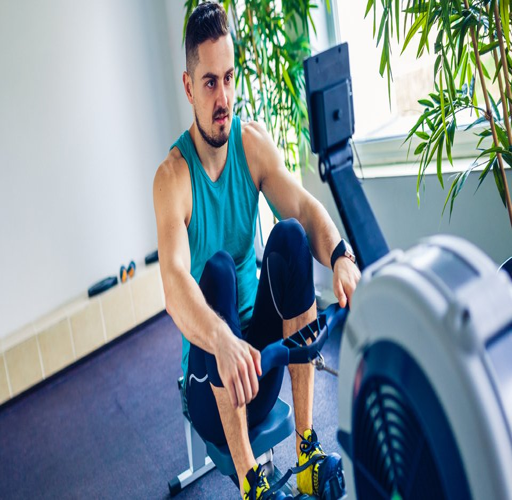
person doing the training on the rower